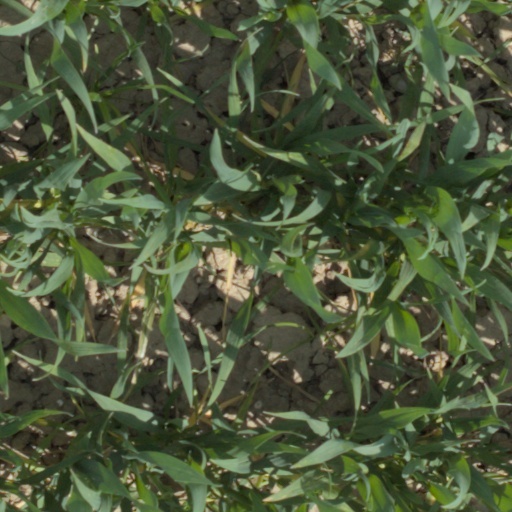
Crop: wheat